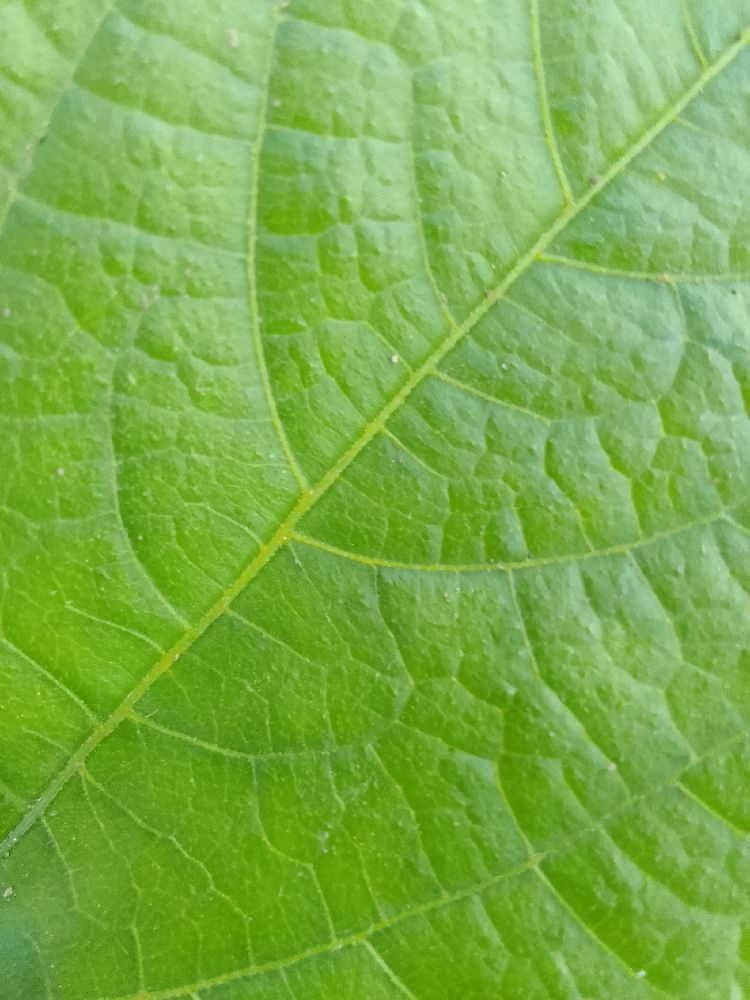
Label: healthy